Flavian art

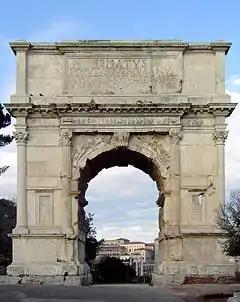
The Arch of Titus

Flavian art is the artistic production of the Roman Empire during the Flavian dynasty (emperors Vespasian, Titus, and Domitian) from 69 to 96 AD.